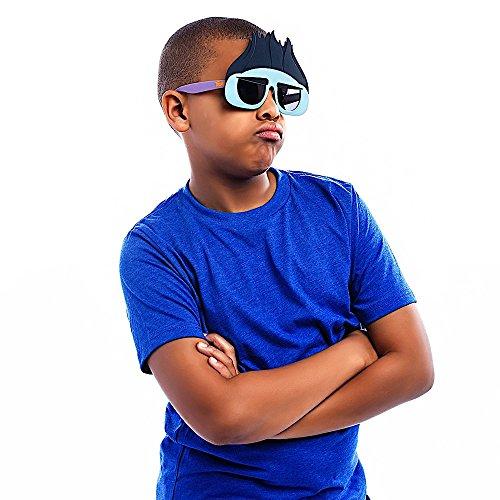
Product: Sun-Staches Costume Sunglasses Lil' Characters Trolls Branch Party Favors UV400
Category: Toys & Games | Party Supplies | Party Packs
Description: All Sun-Staches Sunglasses provide 100% UV400 protection and impact resistant lenses because we care.
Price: $9.99
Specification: ProductDimensions:9x1x7inches|ItemWeight:1.6ounces|ShippingWeight:1.6ounces(Viewshippingratesandpolicies)|DomesticShipping:ItemcanbeshippedwithinU.S.|InternationalShipping:ThisitemcanbeshippedtoselectcountriesoutsideoftheU.S.LearnMore|ASIN:B079S7BHS2|Itemmodelnumber:SG3197|Manufacturerrecommendedage:3yearsandup